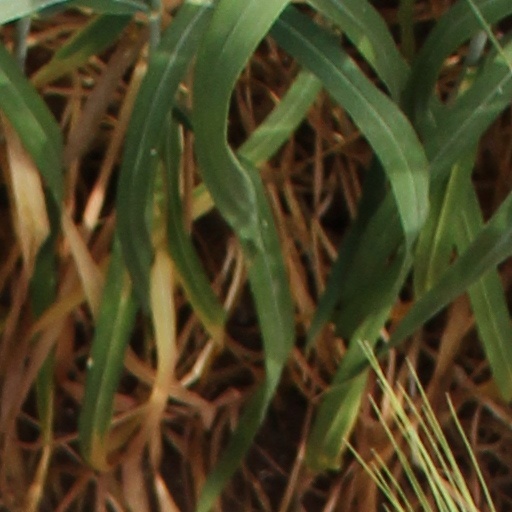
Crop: wheat